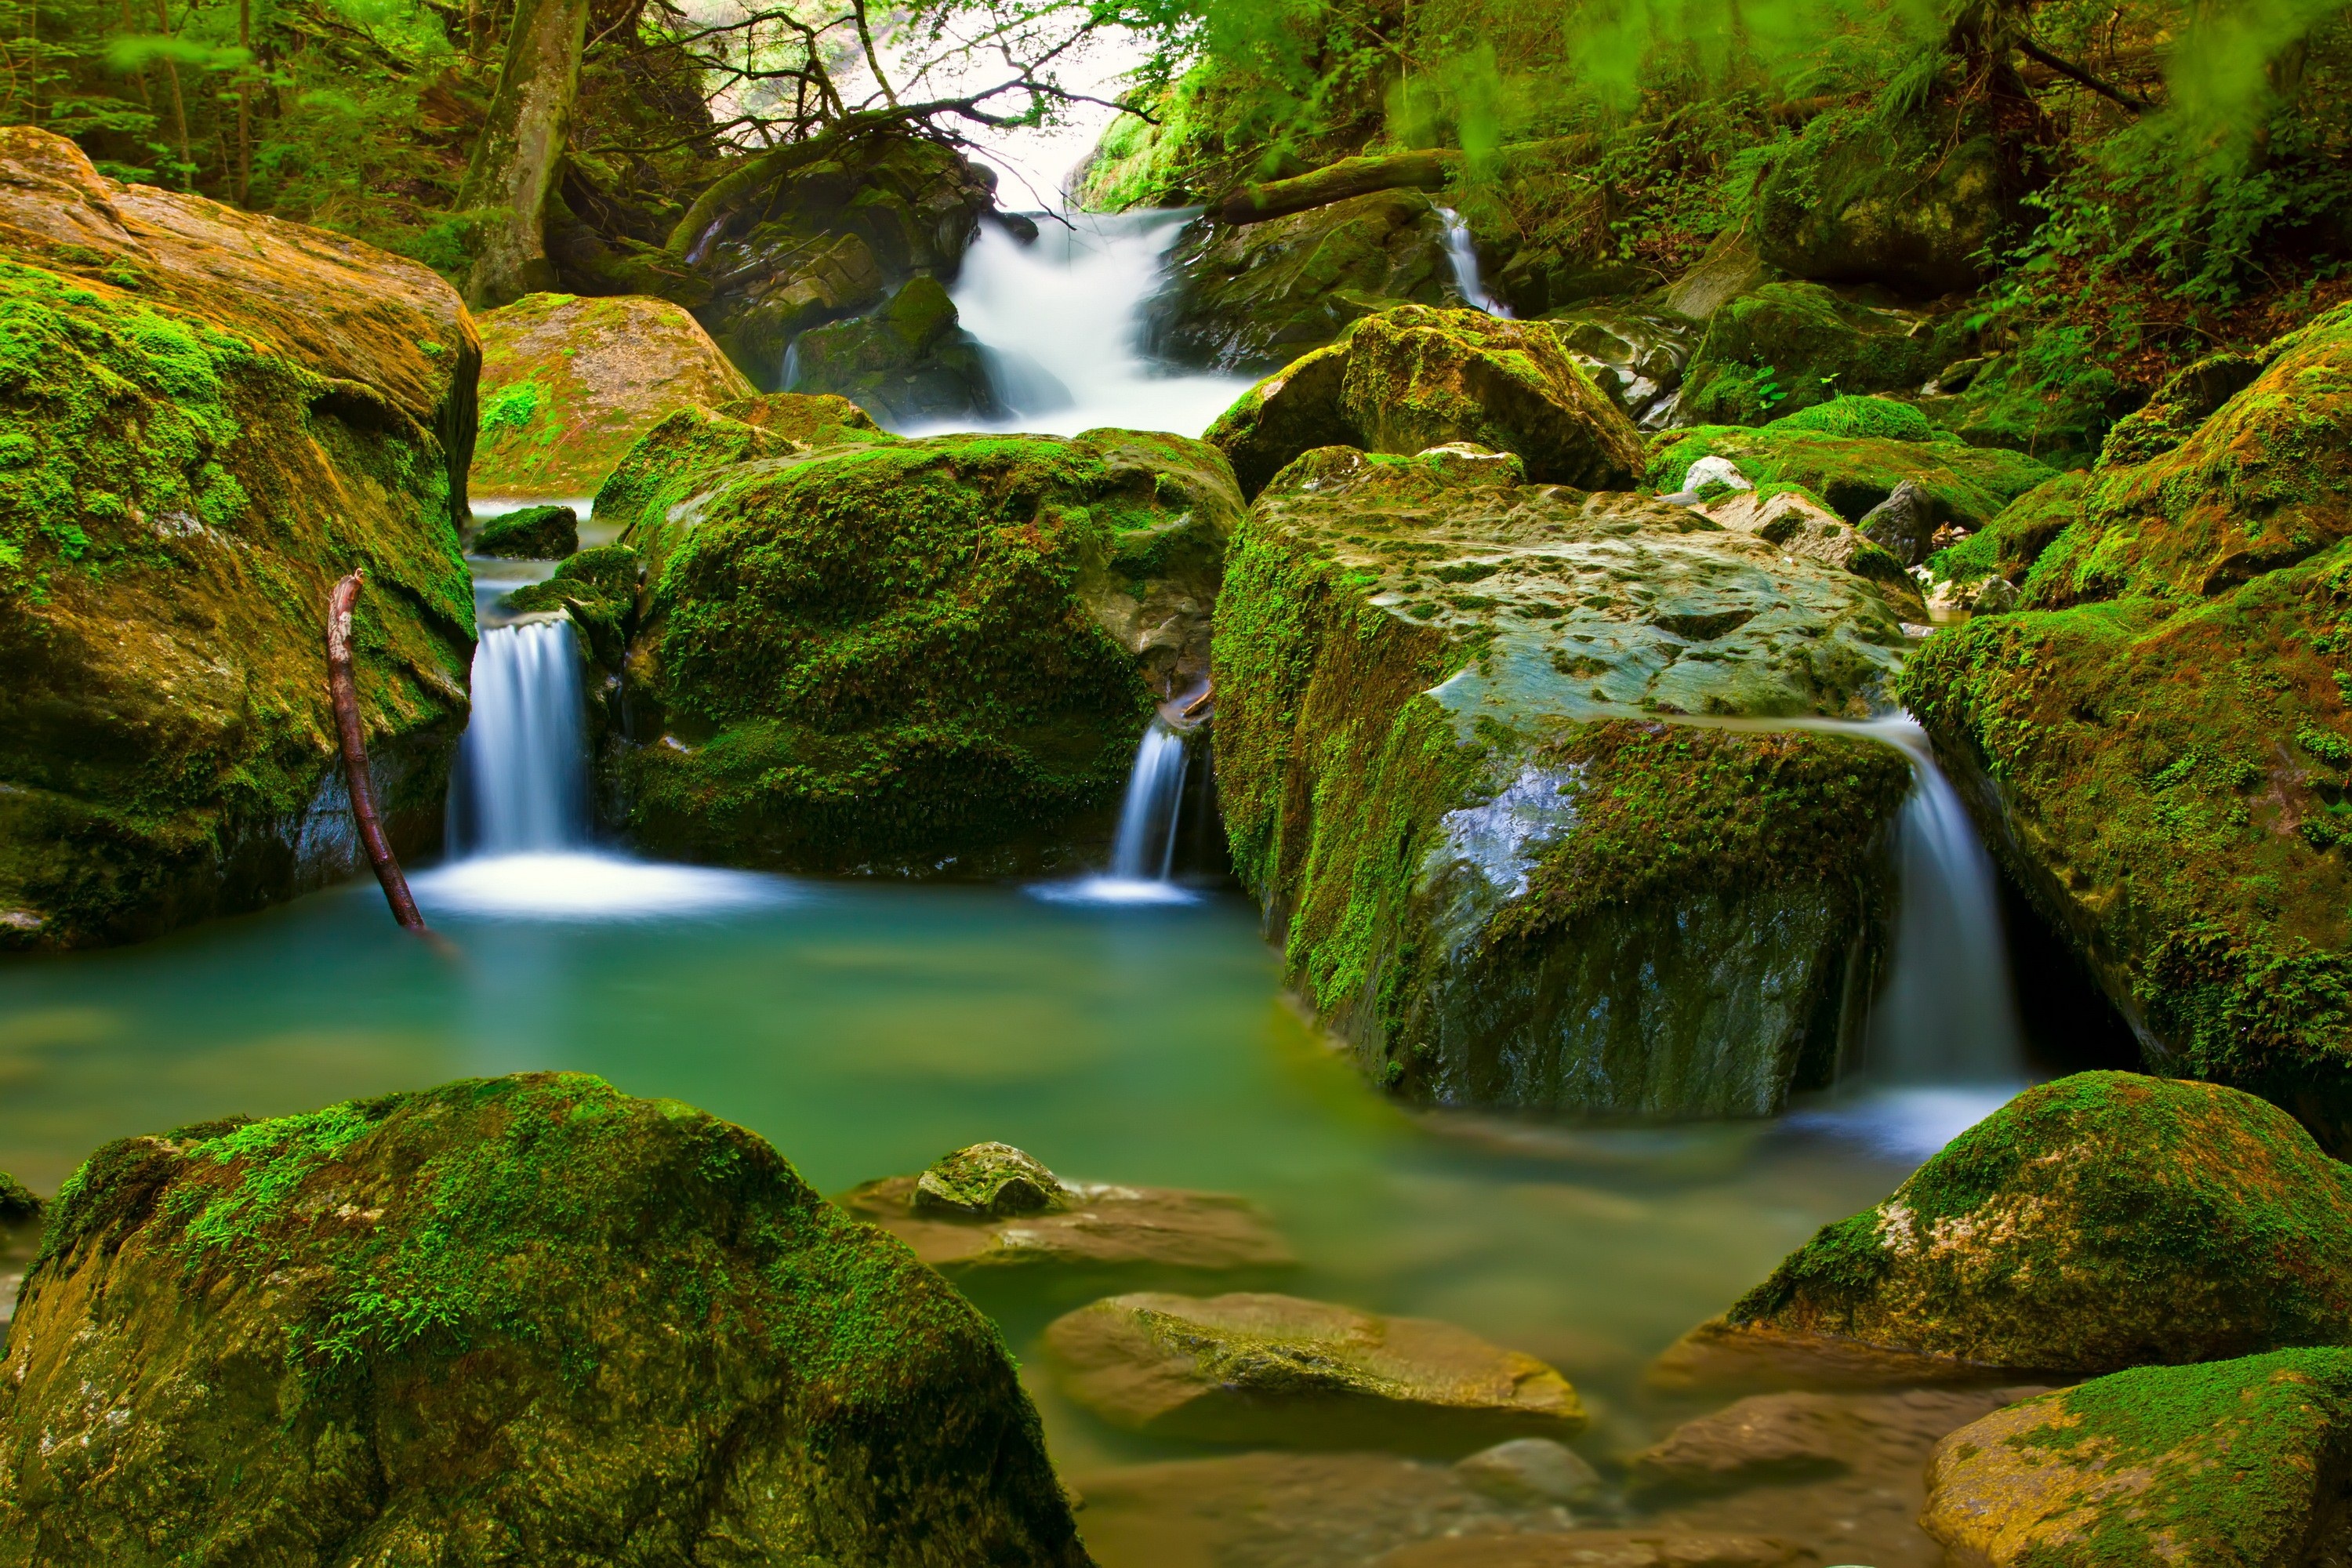
nature, waterfall, body of water, natural landscape, water resources, watercourse, water, stream, vegetation, nature reserve, green, river, landscape, wilderness, rock, creek, forest, water feature, rainforest, old growth forest, moss, jungle, plant, riparian zone, mountain river, non vascular land plant, tree, national park, fluvial landforms of streams, state park, valdivian temperate rain forest, riparian forest, spring, formation, ravine, vascular plant, stream bed